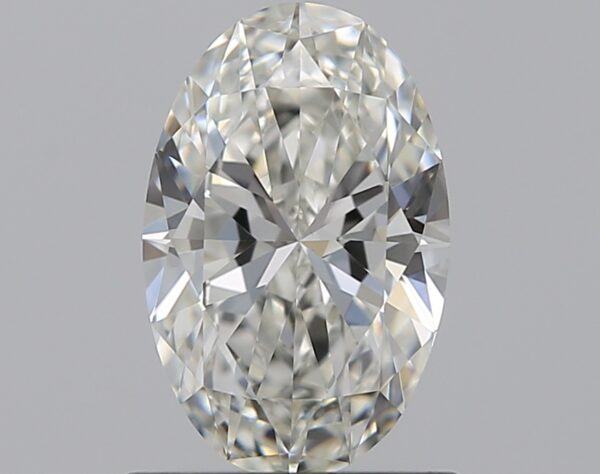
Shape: oval
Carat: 0.75
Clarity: VS1
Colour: H
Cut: EX
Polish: VG
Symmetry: VG
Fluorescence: N
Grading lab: GIA
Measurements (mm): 7.8 x 5 x 2.95